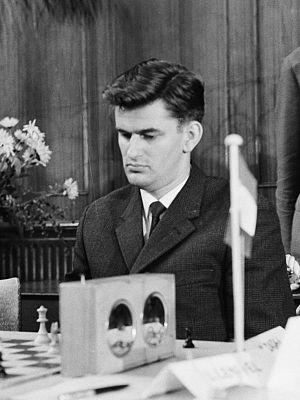
Klaus Darga, né à Berlin le 24 février 1934, est un joueur d’échecs et entraîneur allemand, grand maître international depuis 1964.